Linda Morais

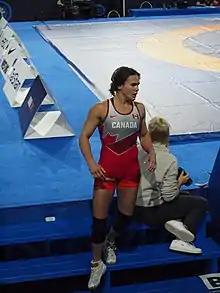
Linda Morais at the 2021 World Wrestling Championships in Oslo, Norway

Linda Morais (born 31 July 1993) is a wrestler competing for Canada.